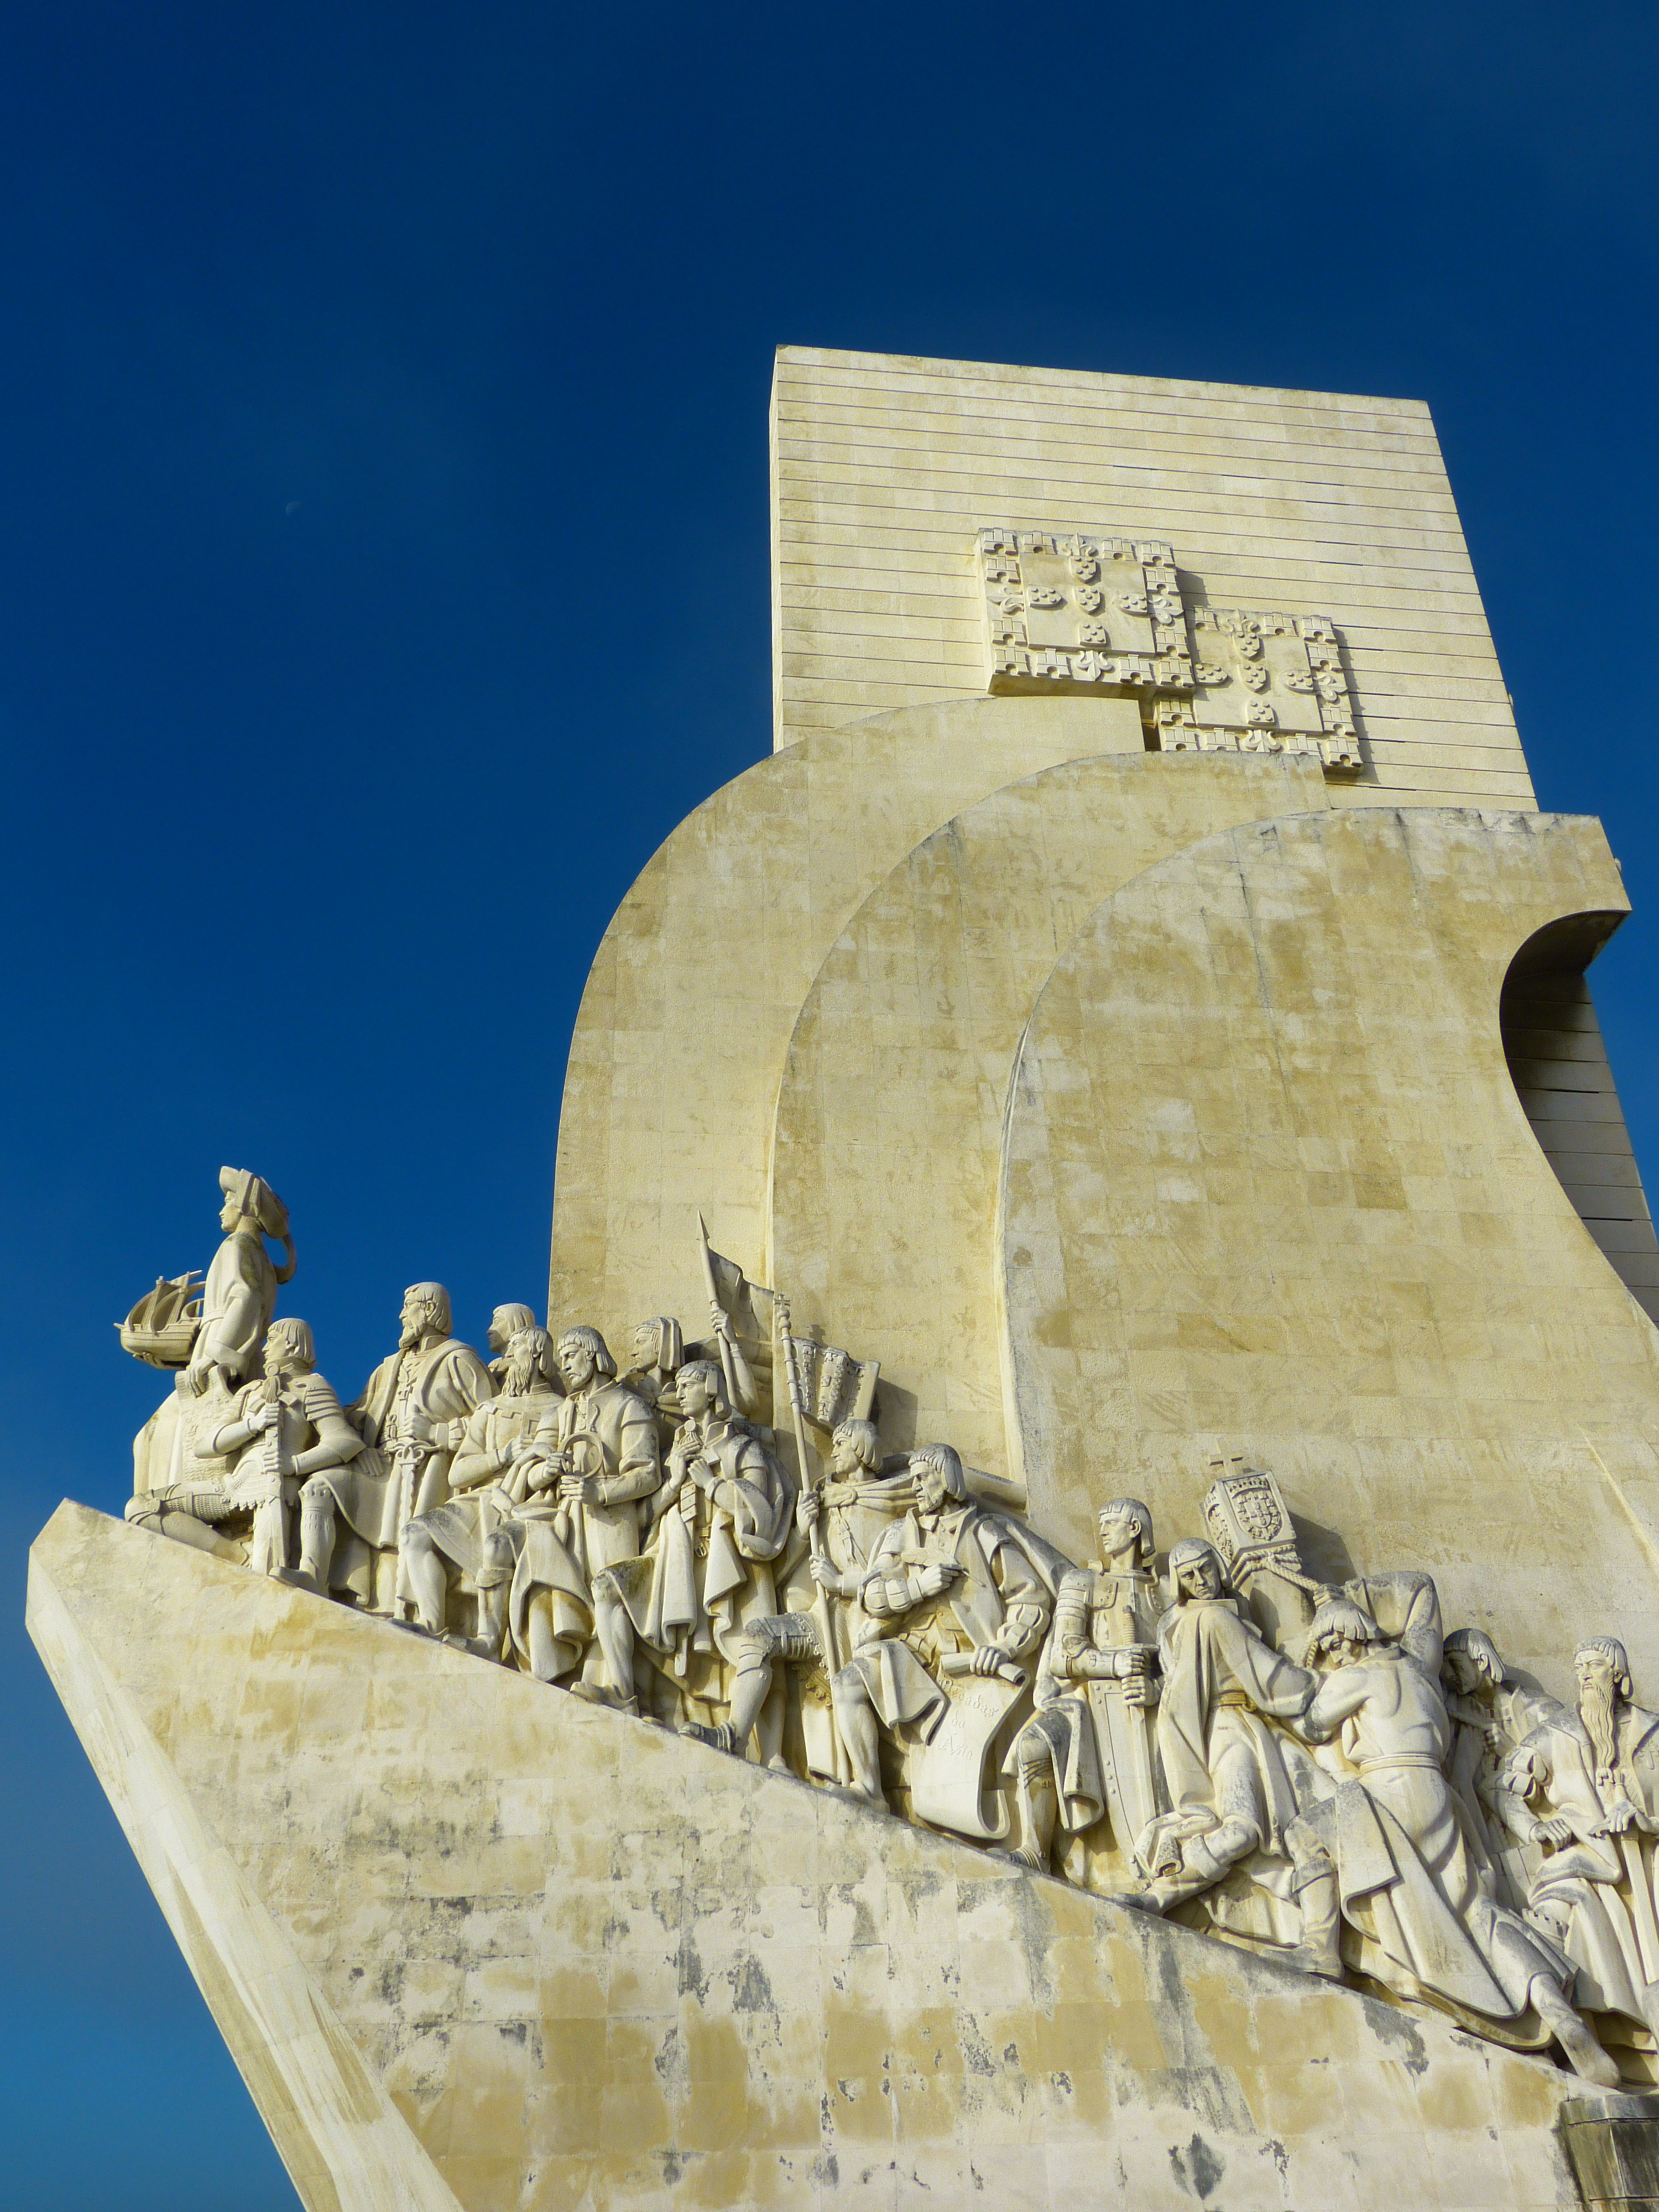
monument, statue, sculpture, art, temple, portugal, lisboa, lisbon, stele, monument of the discoveries, ancient history, henry of the navigator, padr o dos descobrimentos